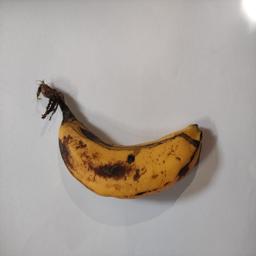
Banana variety: Sagor Kola